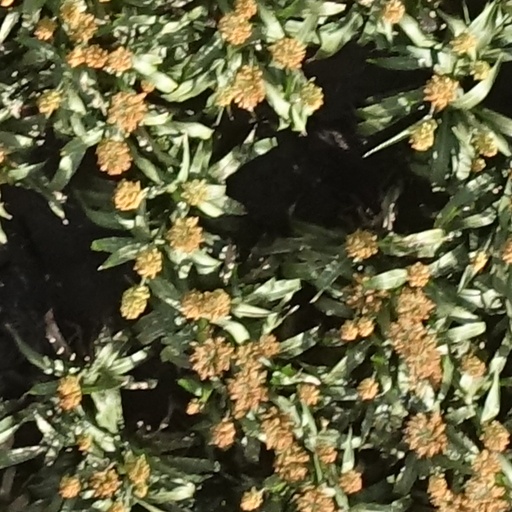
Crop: sorghum